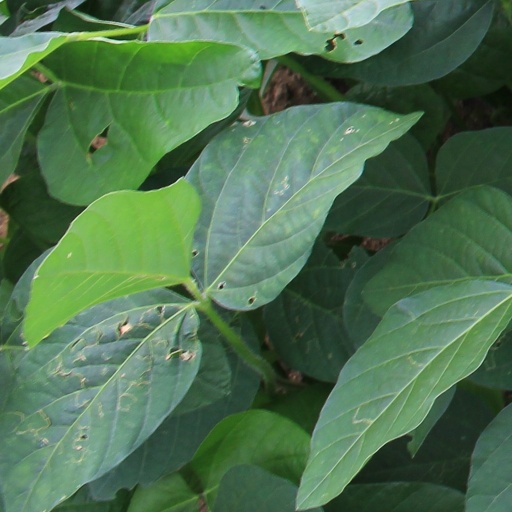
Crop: soybean